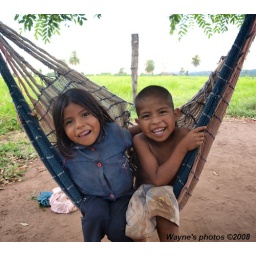
Pai boy &amp;amp; girl playing in a typical home made hammock.